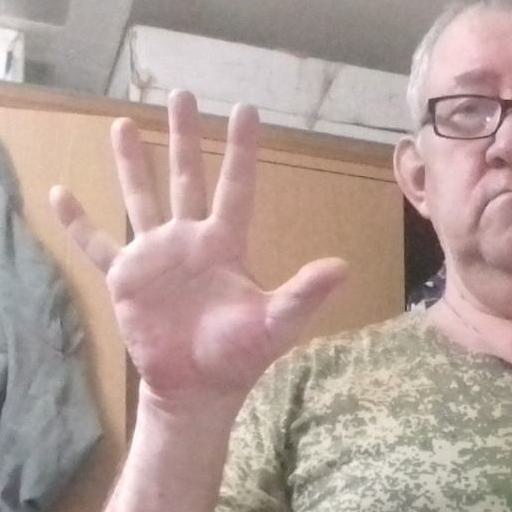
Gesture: palm